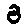
Label: 8